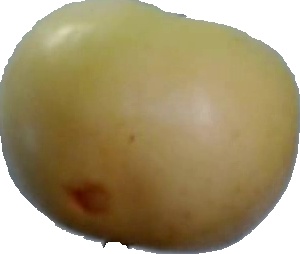
Label: apple_6